Hingoli district

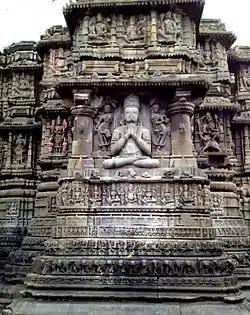

In 1853, after the administration of the province was assigned to the British East India Company by the Nizam following a treaty, it was divided into two districts, South Berar with its headquarters at Hingoli, and North Berar with its headquarters at Buldana. Both were placed under a deputy commissioner. After the Indian Rebellion of 1857, Hingoli and its adjoining areas were restored to the Nizam and the province was reconstituted into two districts, East Berar with its headquarters at Amraoti, and West Berar with its headquarters at Akola.[3]